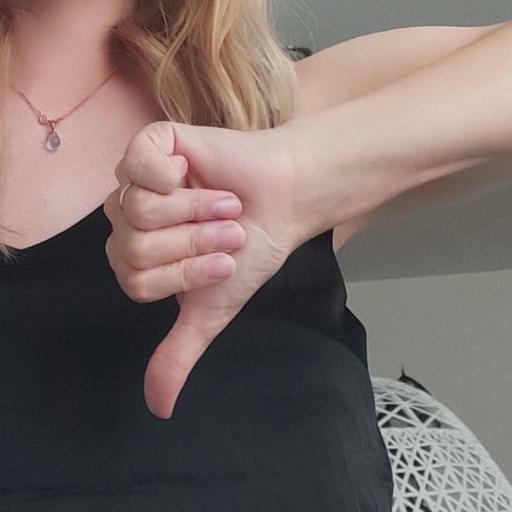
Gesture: dislike